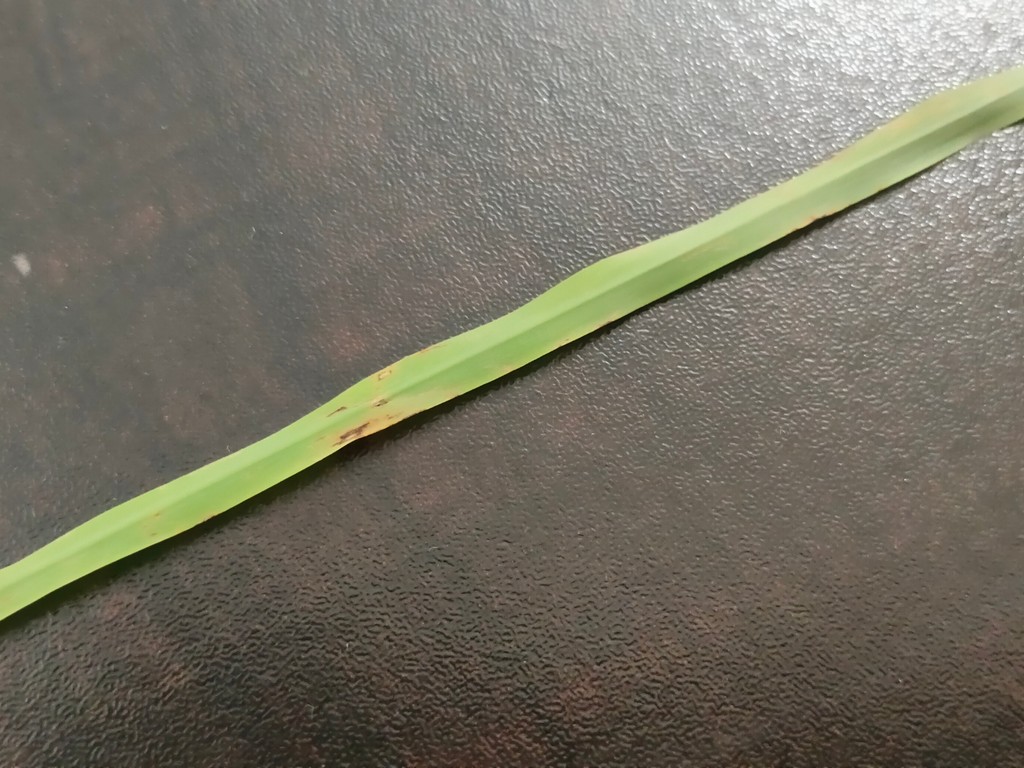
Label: Unhealthy